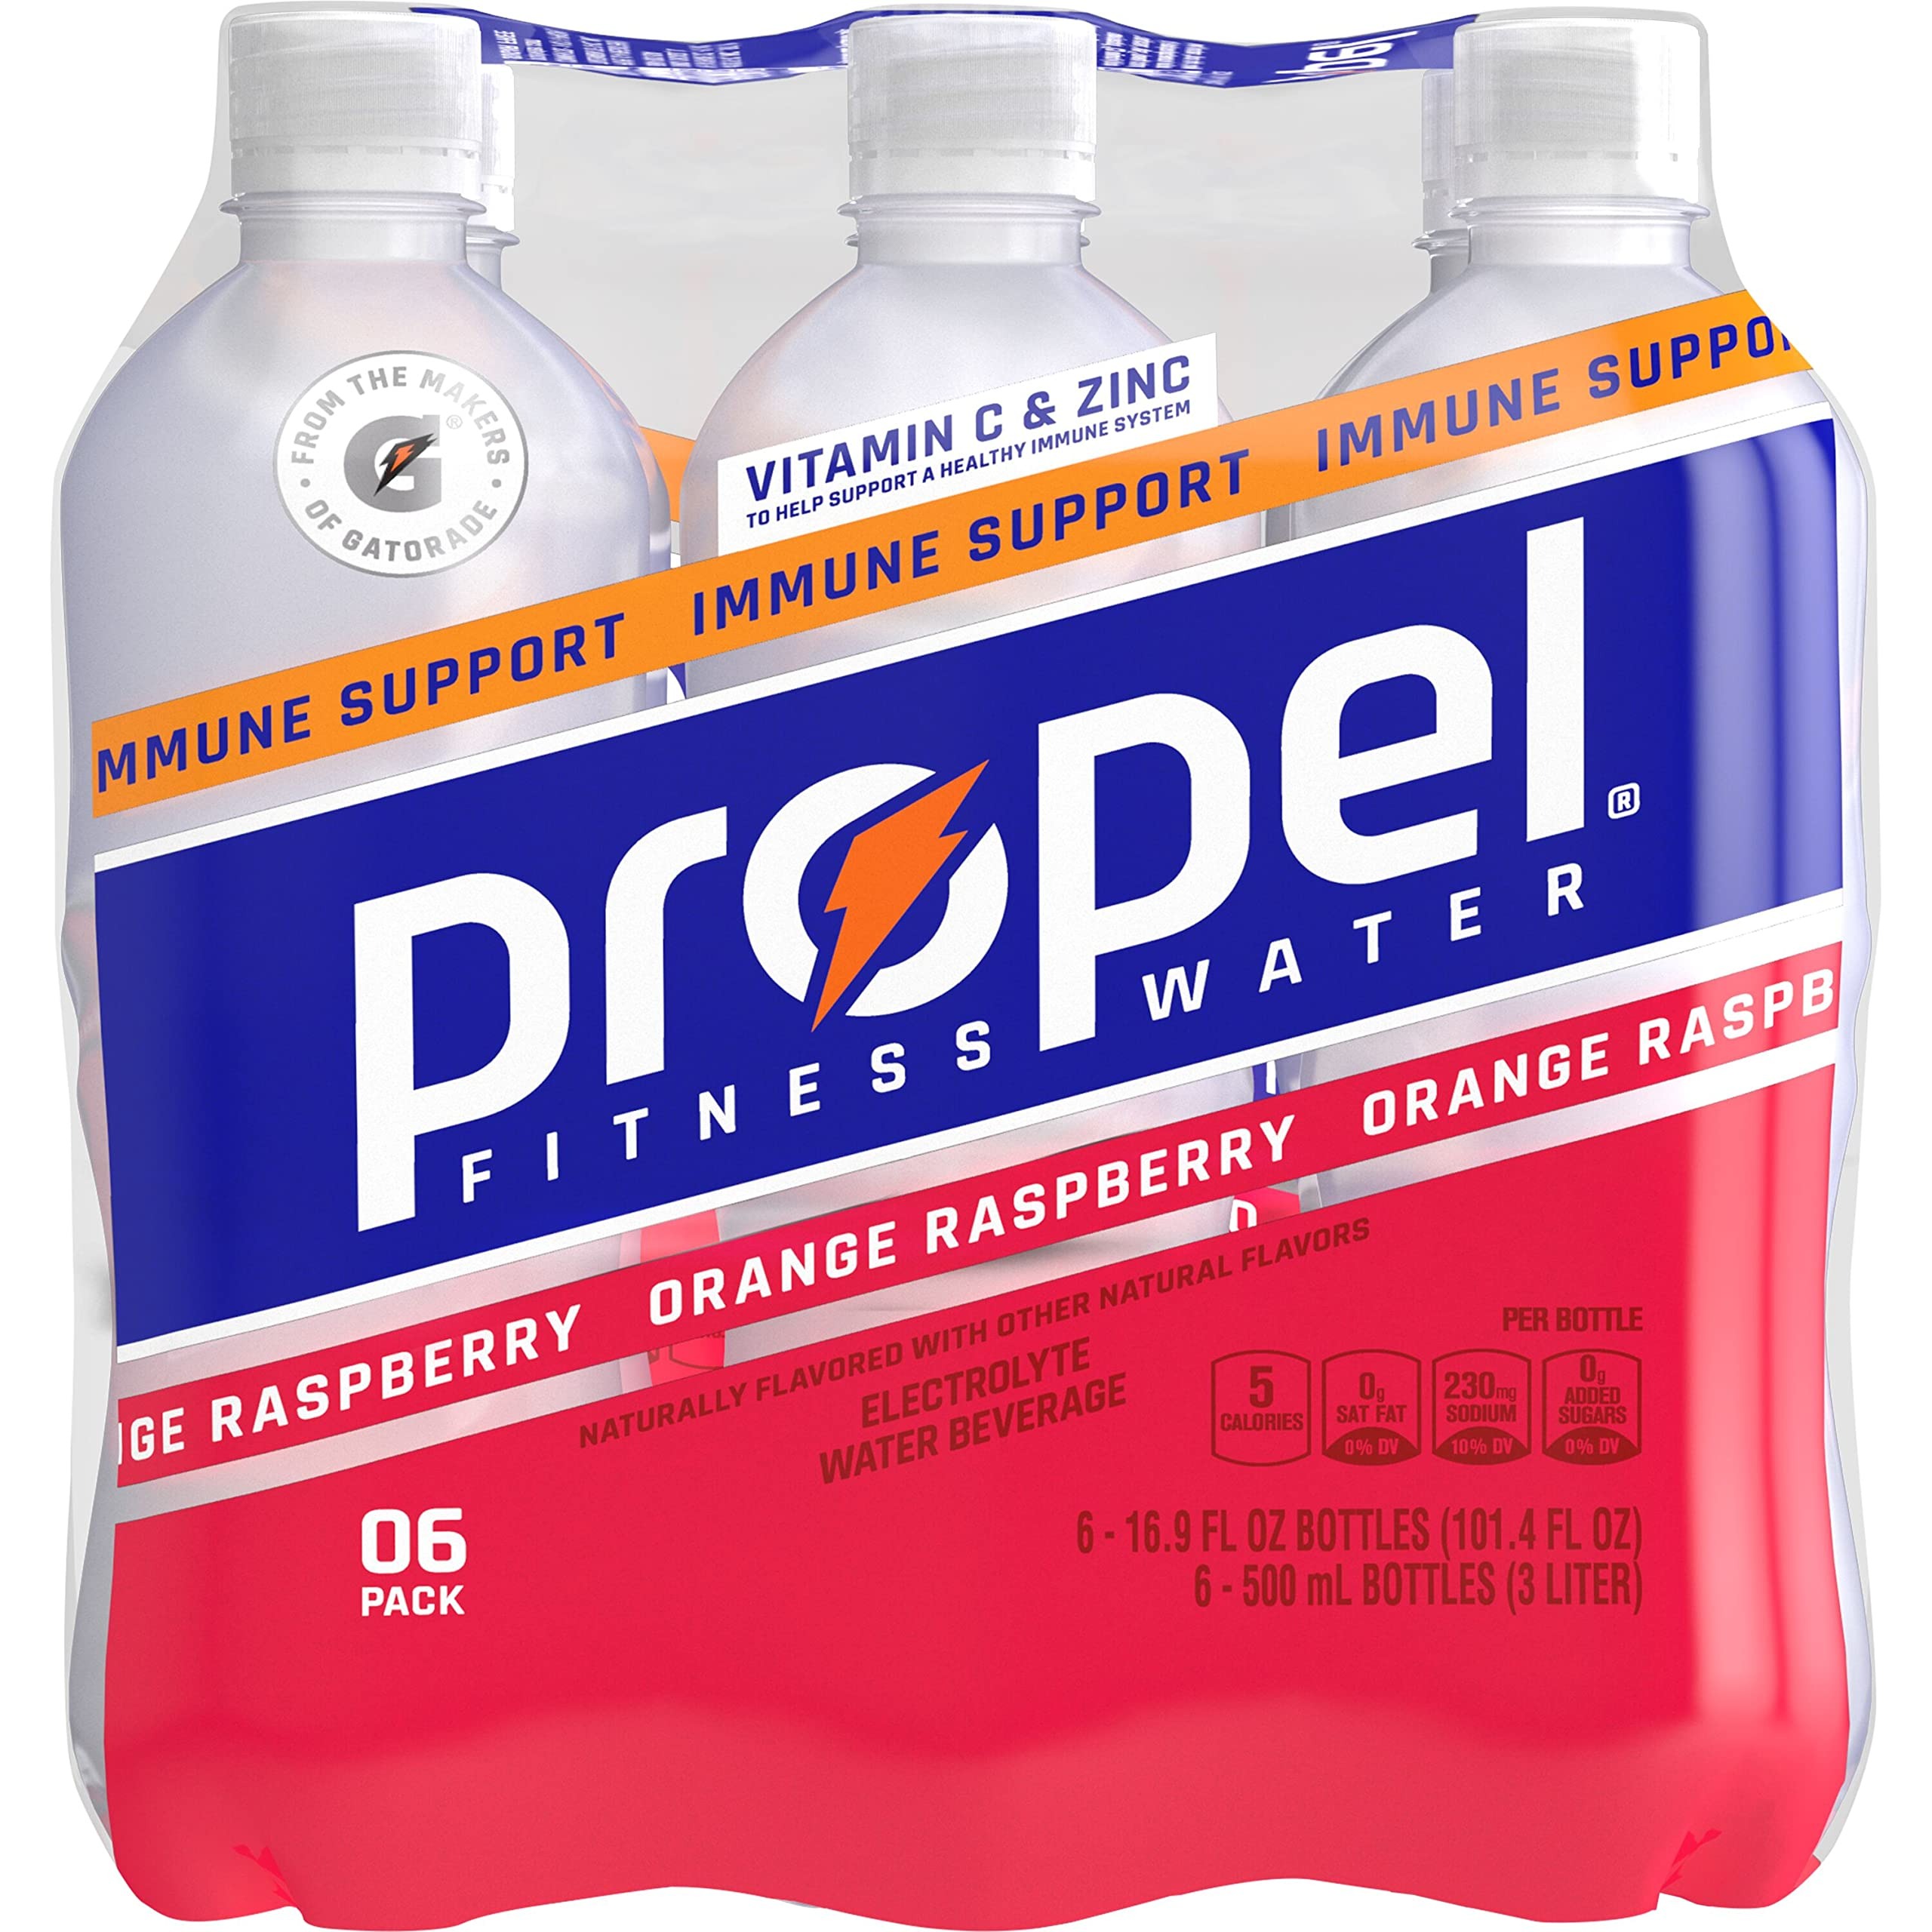
Item Name: Propel Immune Support with Vitamin C + Zinc, Orange Raspberry, 16.9oz Bottles, Pack of 6
Bullet Point 1: Includes 6 (16.9oz) bottles of Propel Immune Support with Vitamin C + Zinc, Orange Raspberry flavor
Bullet Point 2: Propel Immune Support, the newest electrolyte water from the makers of Gatorade, helps support a healthy immune system with at least 100% of the recommended Daily Value of Vitamin C per bottle and an excellent source of Zinc
Bullet Point 3: With Gatorade-level electrolytes, zero sugar, plus vitamins, Propel Immune Support is made to replenish, rehydrate and nourish active lifestyles
Bullet Point 4: Propel Immune Support offers those with active lifestyles a way to help replace electrolytes lost in sweat, while also helping to support a healthy immune system with Vitamin C and Zinc
Bullet Point 5: Propel Immune Support comes in two refreshing fruit flavors: Orange Raspberry and Lemon Blackberry
Value: 101.4
Unit: Fl Oz

Price: 8.74